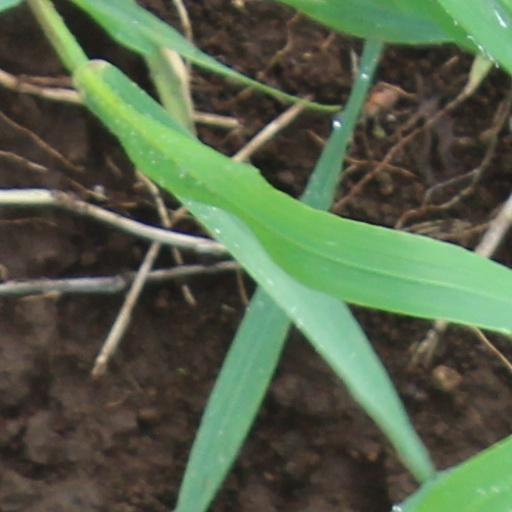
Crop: wheat